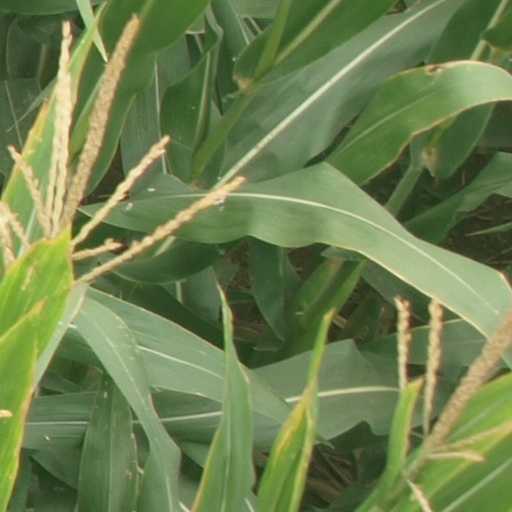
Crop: maize; corn